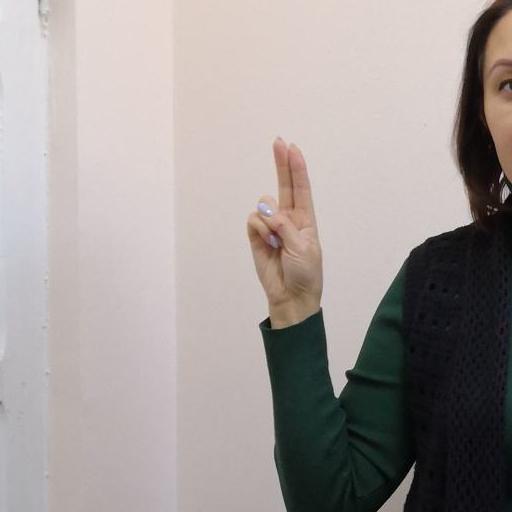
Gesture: two_up